The Rapture (2023 film)

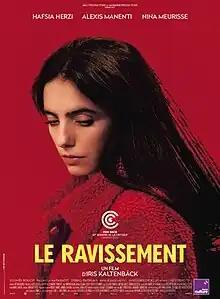
Theatrical release poster

The Rapture is a 2023 drama film written and directed by Iris Kaltenbäck in her feature directorial debut. It stars Hafsia Herzi as a midwife who passes off her best friend's newborn child as her own. It premiered on 20 May 2023 in the Critics' Week section at the 76th Cannes Film Festival, where it won the Prix SACD.